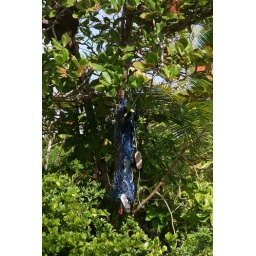
This net of hanging shoes marks the turn in Sian Ka'an for ship wreck beach